Sergěj Ingr

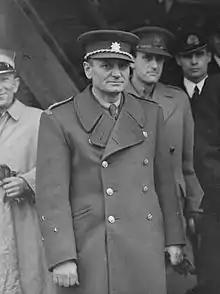
(Photograph taken onboard the Polish Navy submarine ORP Wilk (Wolf).)

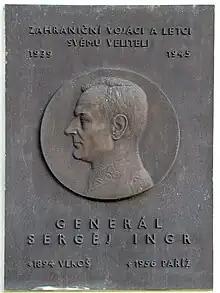
Commemorative plaque in Vlkoš.

General of the Army Jan Sergěj Ingr (2 September 1894 – 17 June 1956) was a Czechoslovak Army five star general and the Minister of National Defense in the Czechoslovak government-in-exile during the Protectorate of Bohemia and Moravia.